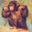
Label: chimpanzee